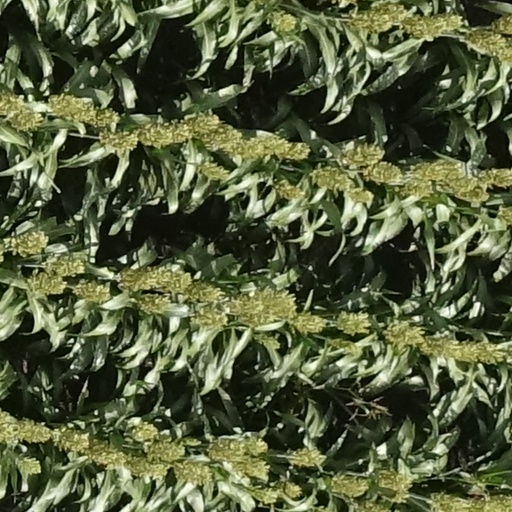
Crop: sorghum